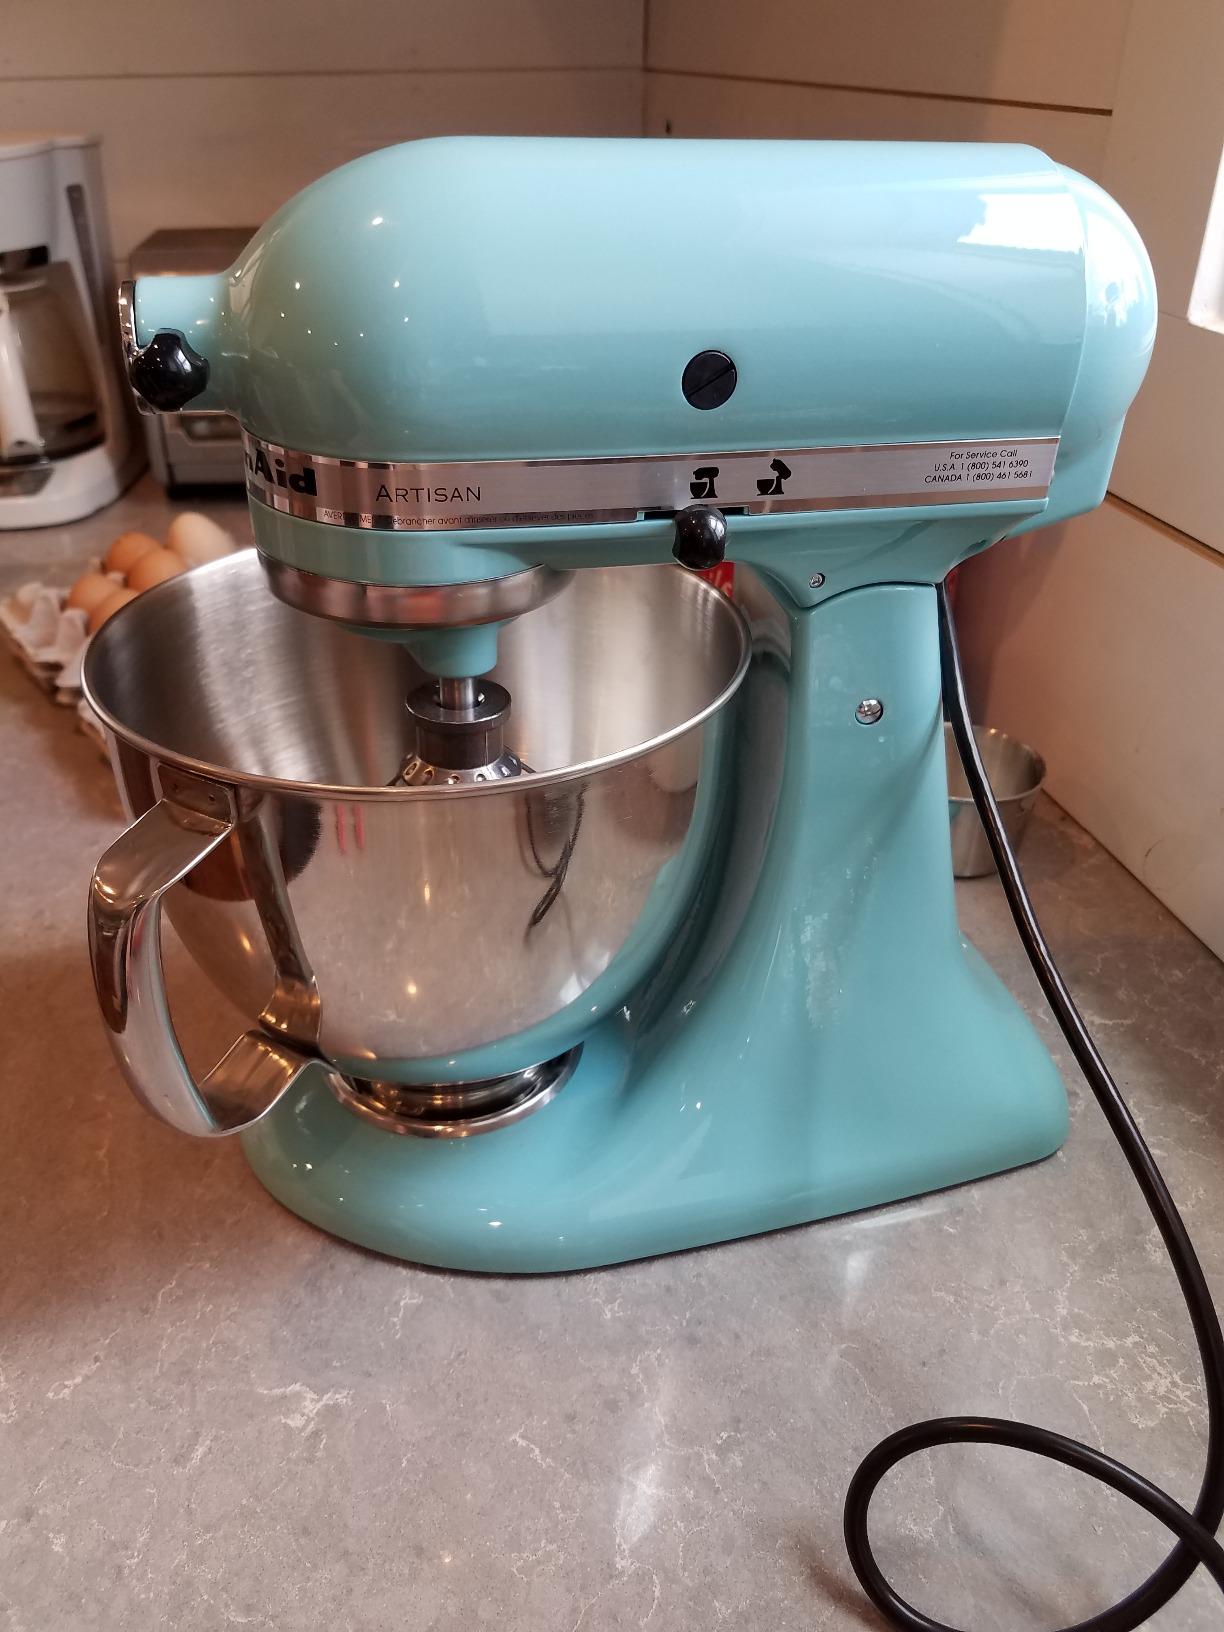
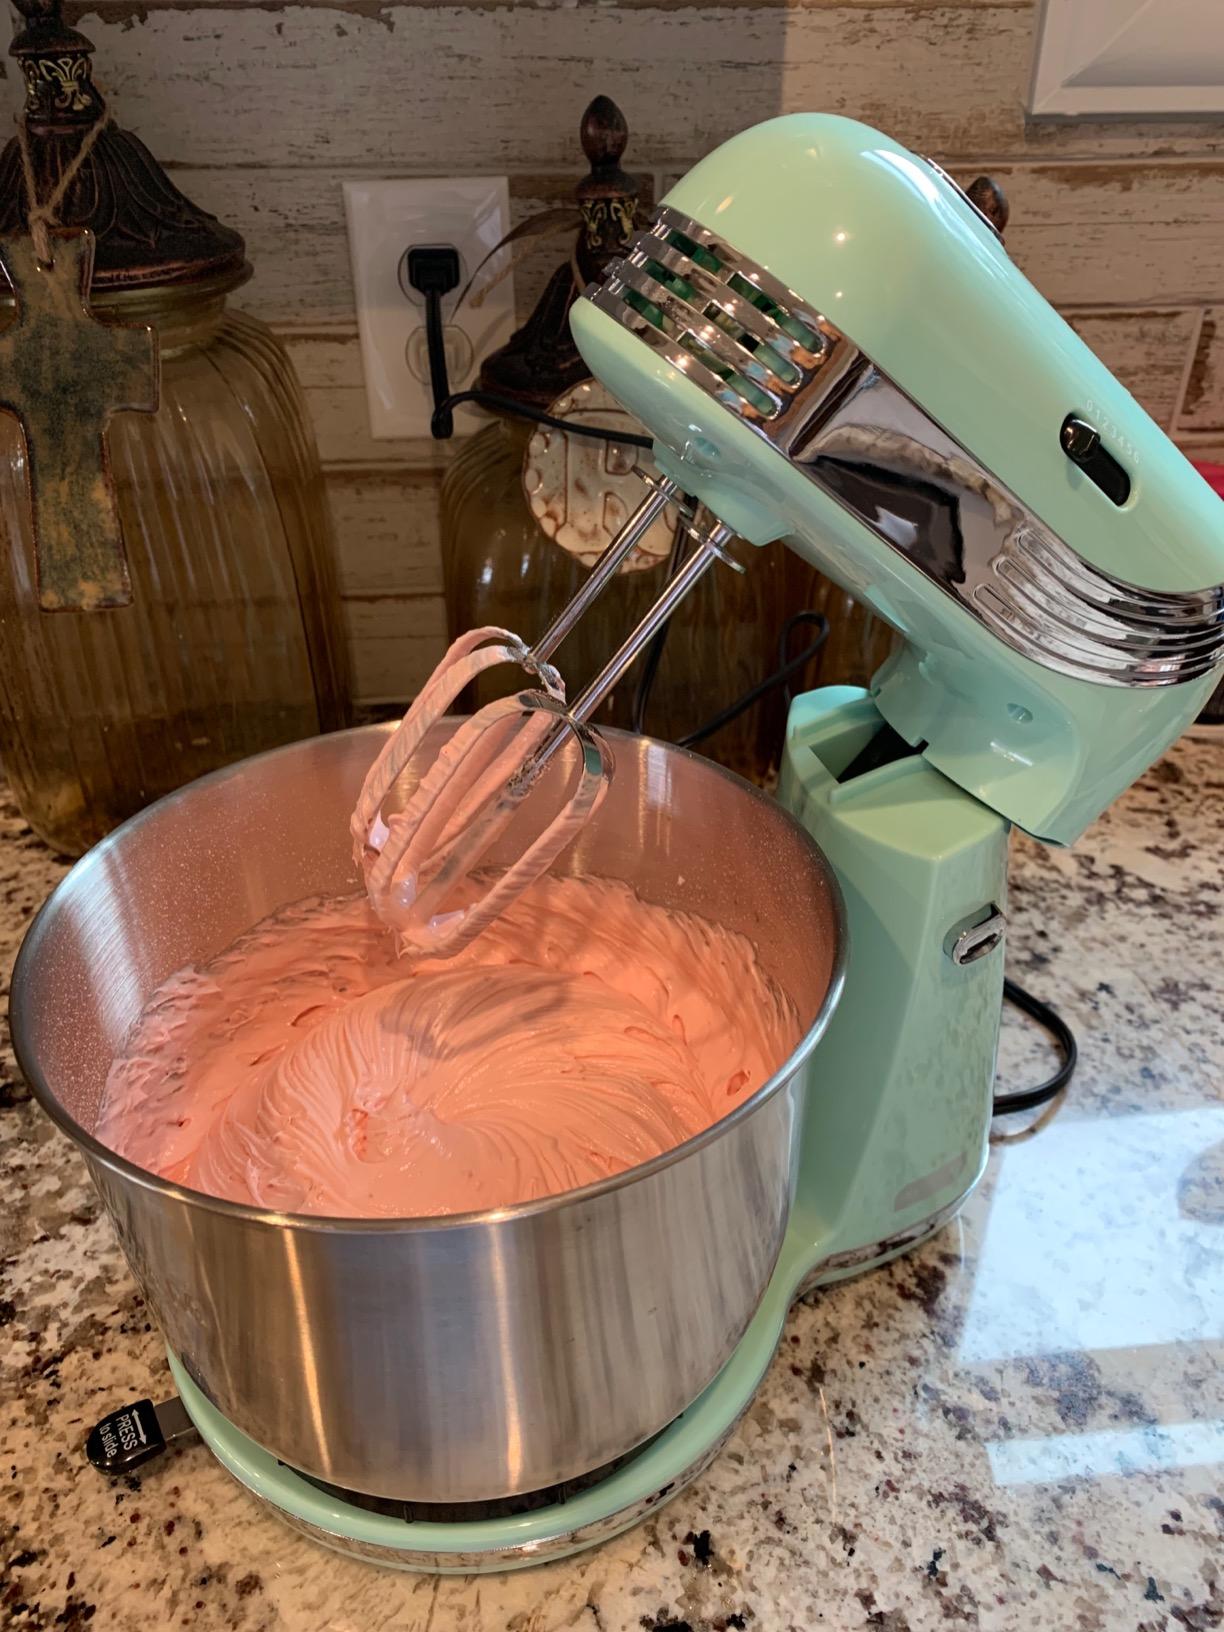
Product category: items_mixer
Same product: no